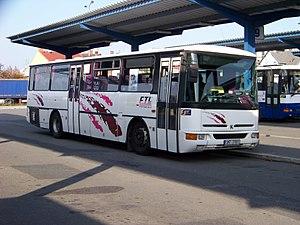
Le Karosa C 955 est un autocar de transport scolaire fabriqué et commercialisé par le constructeur tchèque Karosa, et en collaboration avec Renault Véhicules Industriels ainsi qu'Iveco Bus, qui crééront la marque Irisbus. Il sera produit de 2001 à 2007.